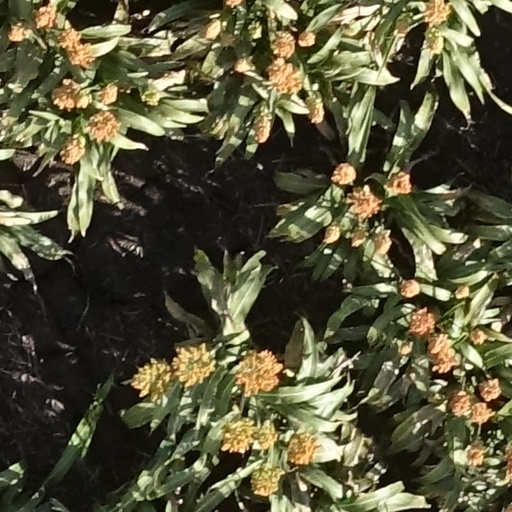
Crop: sorghum